Ramree Island

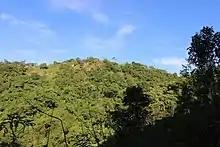
Zikha Taung, the highest point on Ramree Island

Originally, the island was a trading post for the Kingdom of Mrauk U, with fishing villages spread across it.